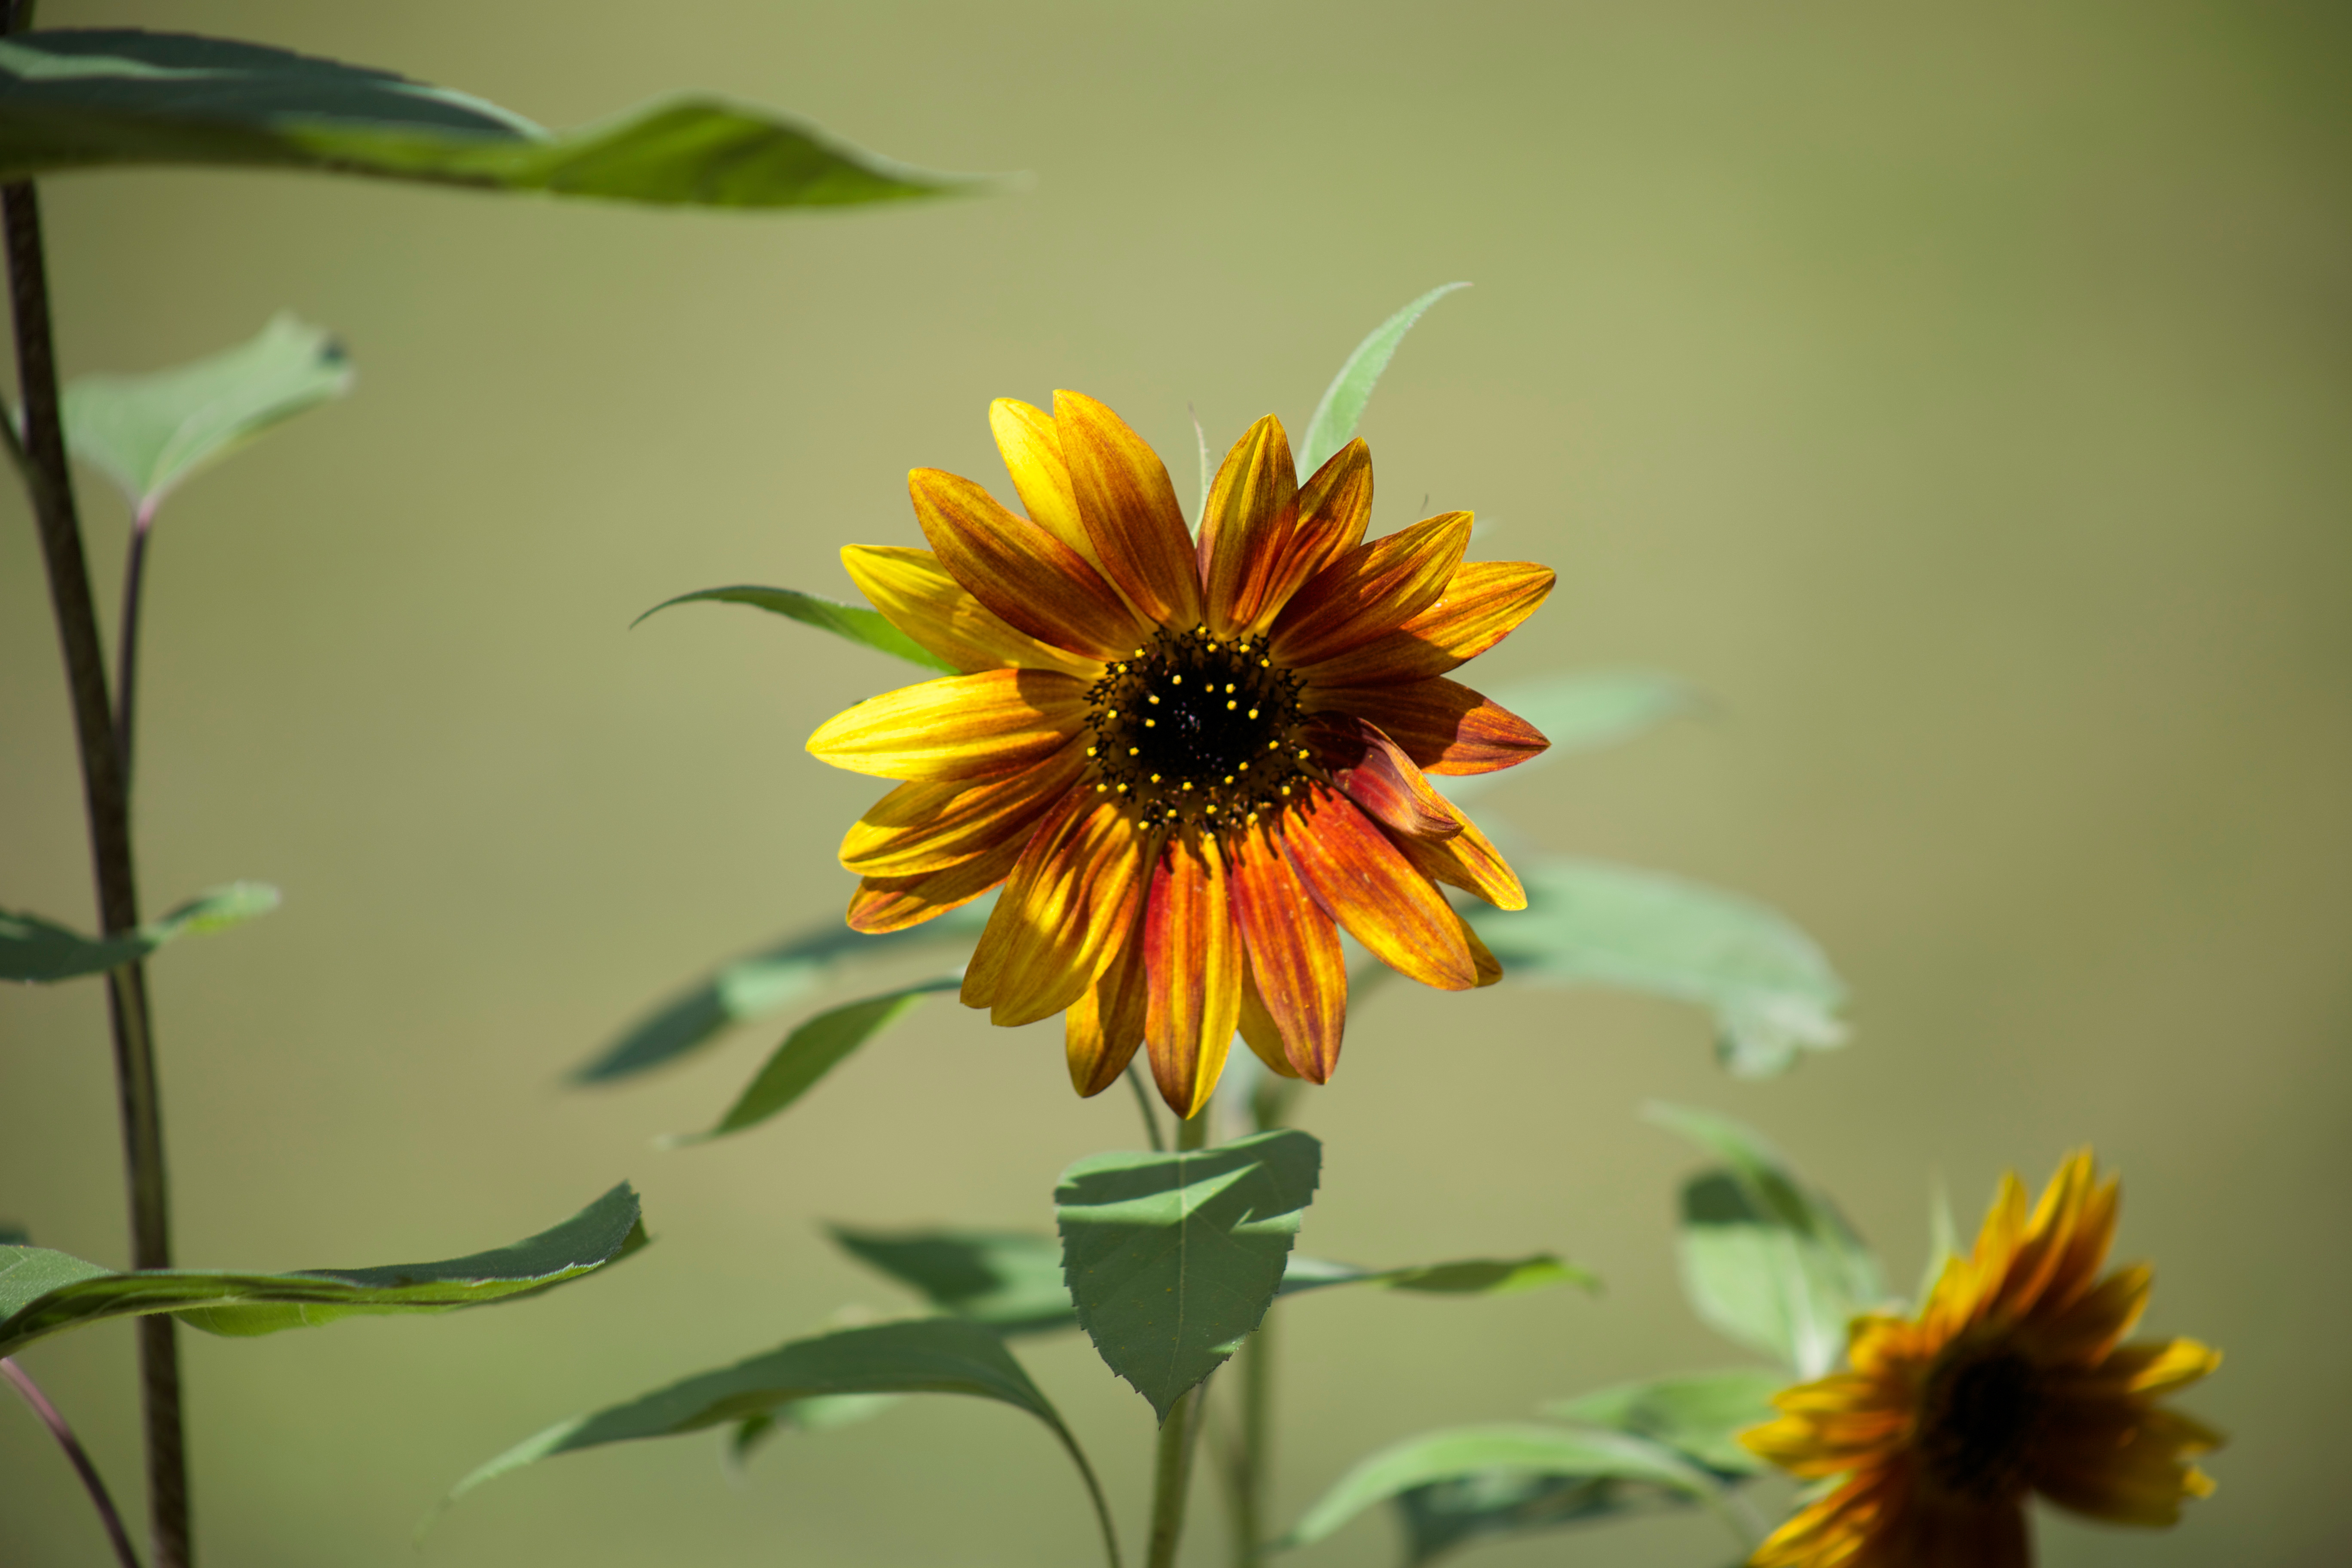
flower, flowering plant, sunflower, yellow, petal, plant, botany, leaf, wildflower, sky, daisy family, pollen, annual plant, asterales, plant stem, herbaceous plant, perennial plant